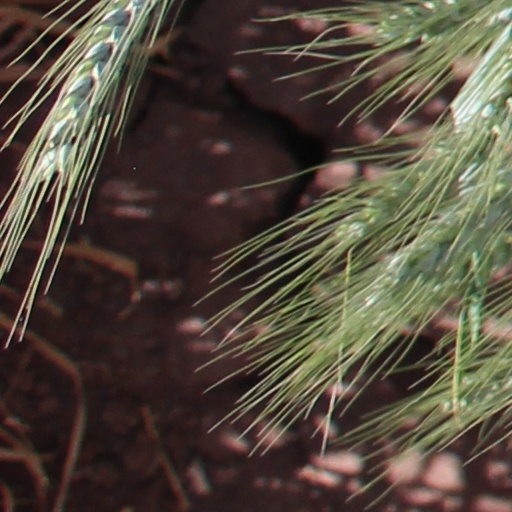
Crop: wheat